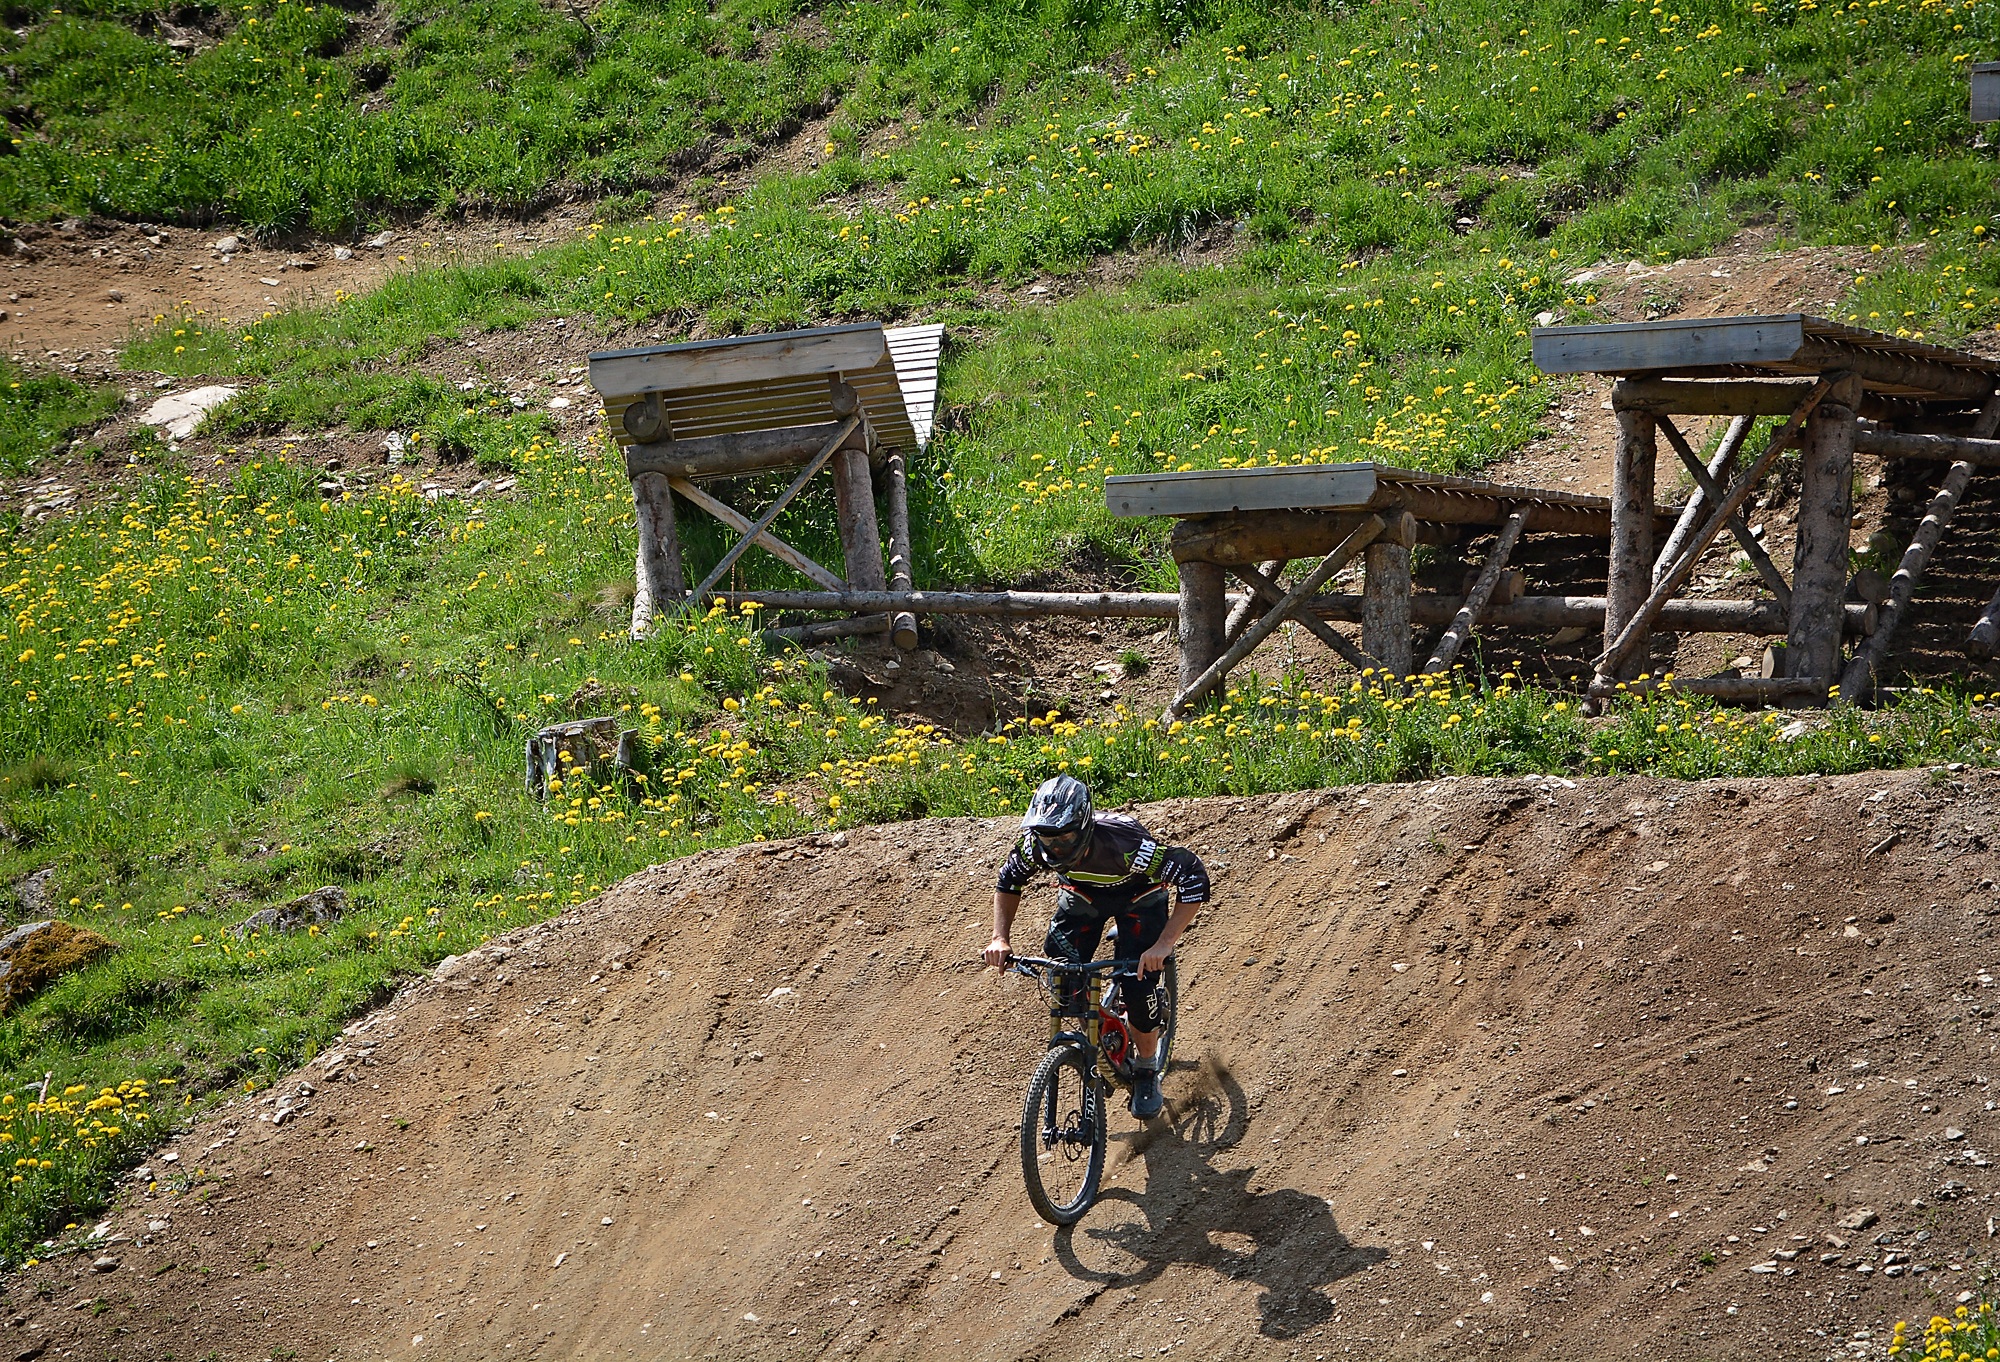
nature, person, trail, sport, hill, bicycle, bike, jump, vehicle, action, soil, human, terrain, sports equipment, mountain bike, cycling, out, in motion, freeride, obstacle, mountain biking, bike park, trail riding, cycle sport, downhill mountain biking, bike route